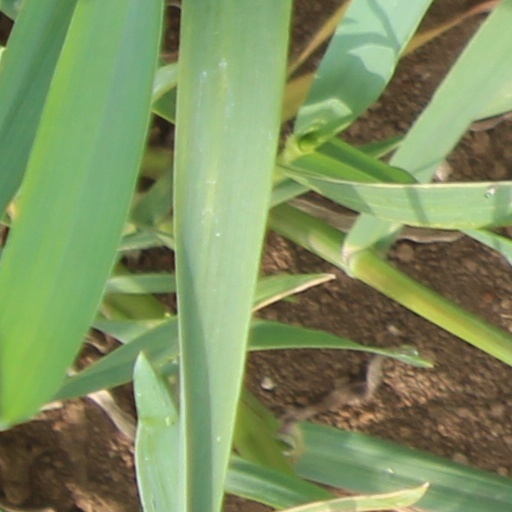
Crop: wheat